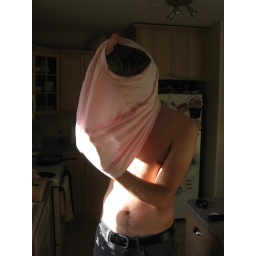
HOT! topless boy in my kitchen